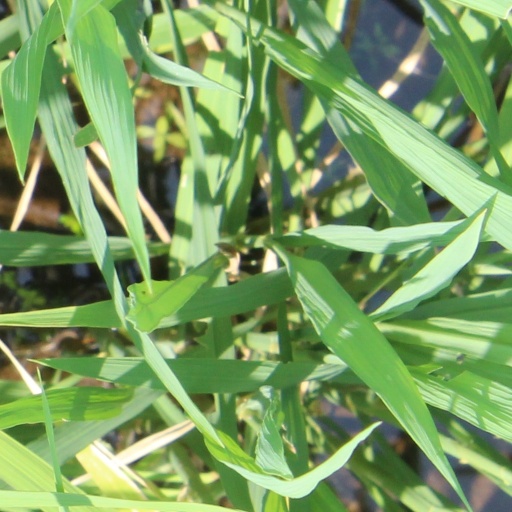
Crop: rice